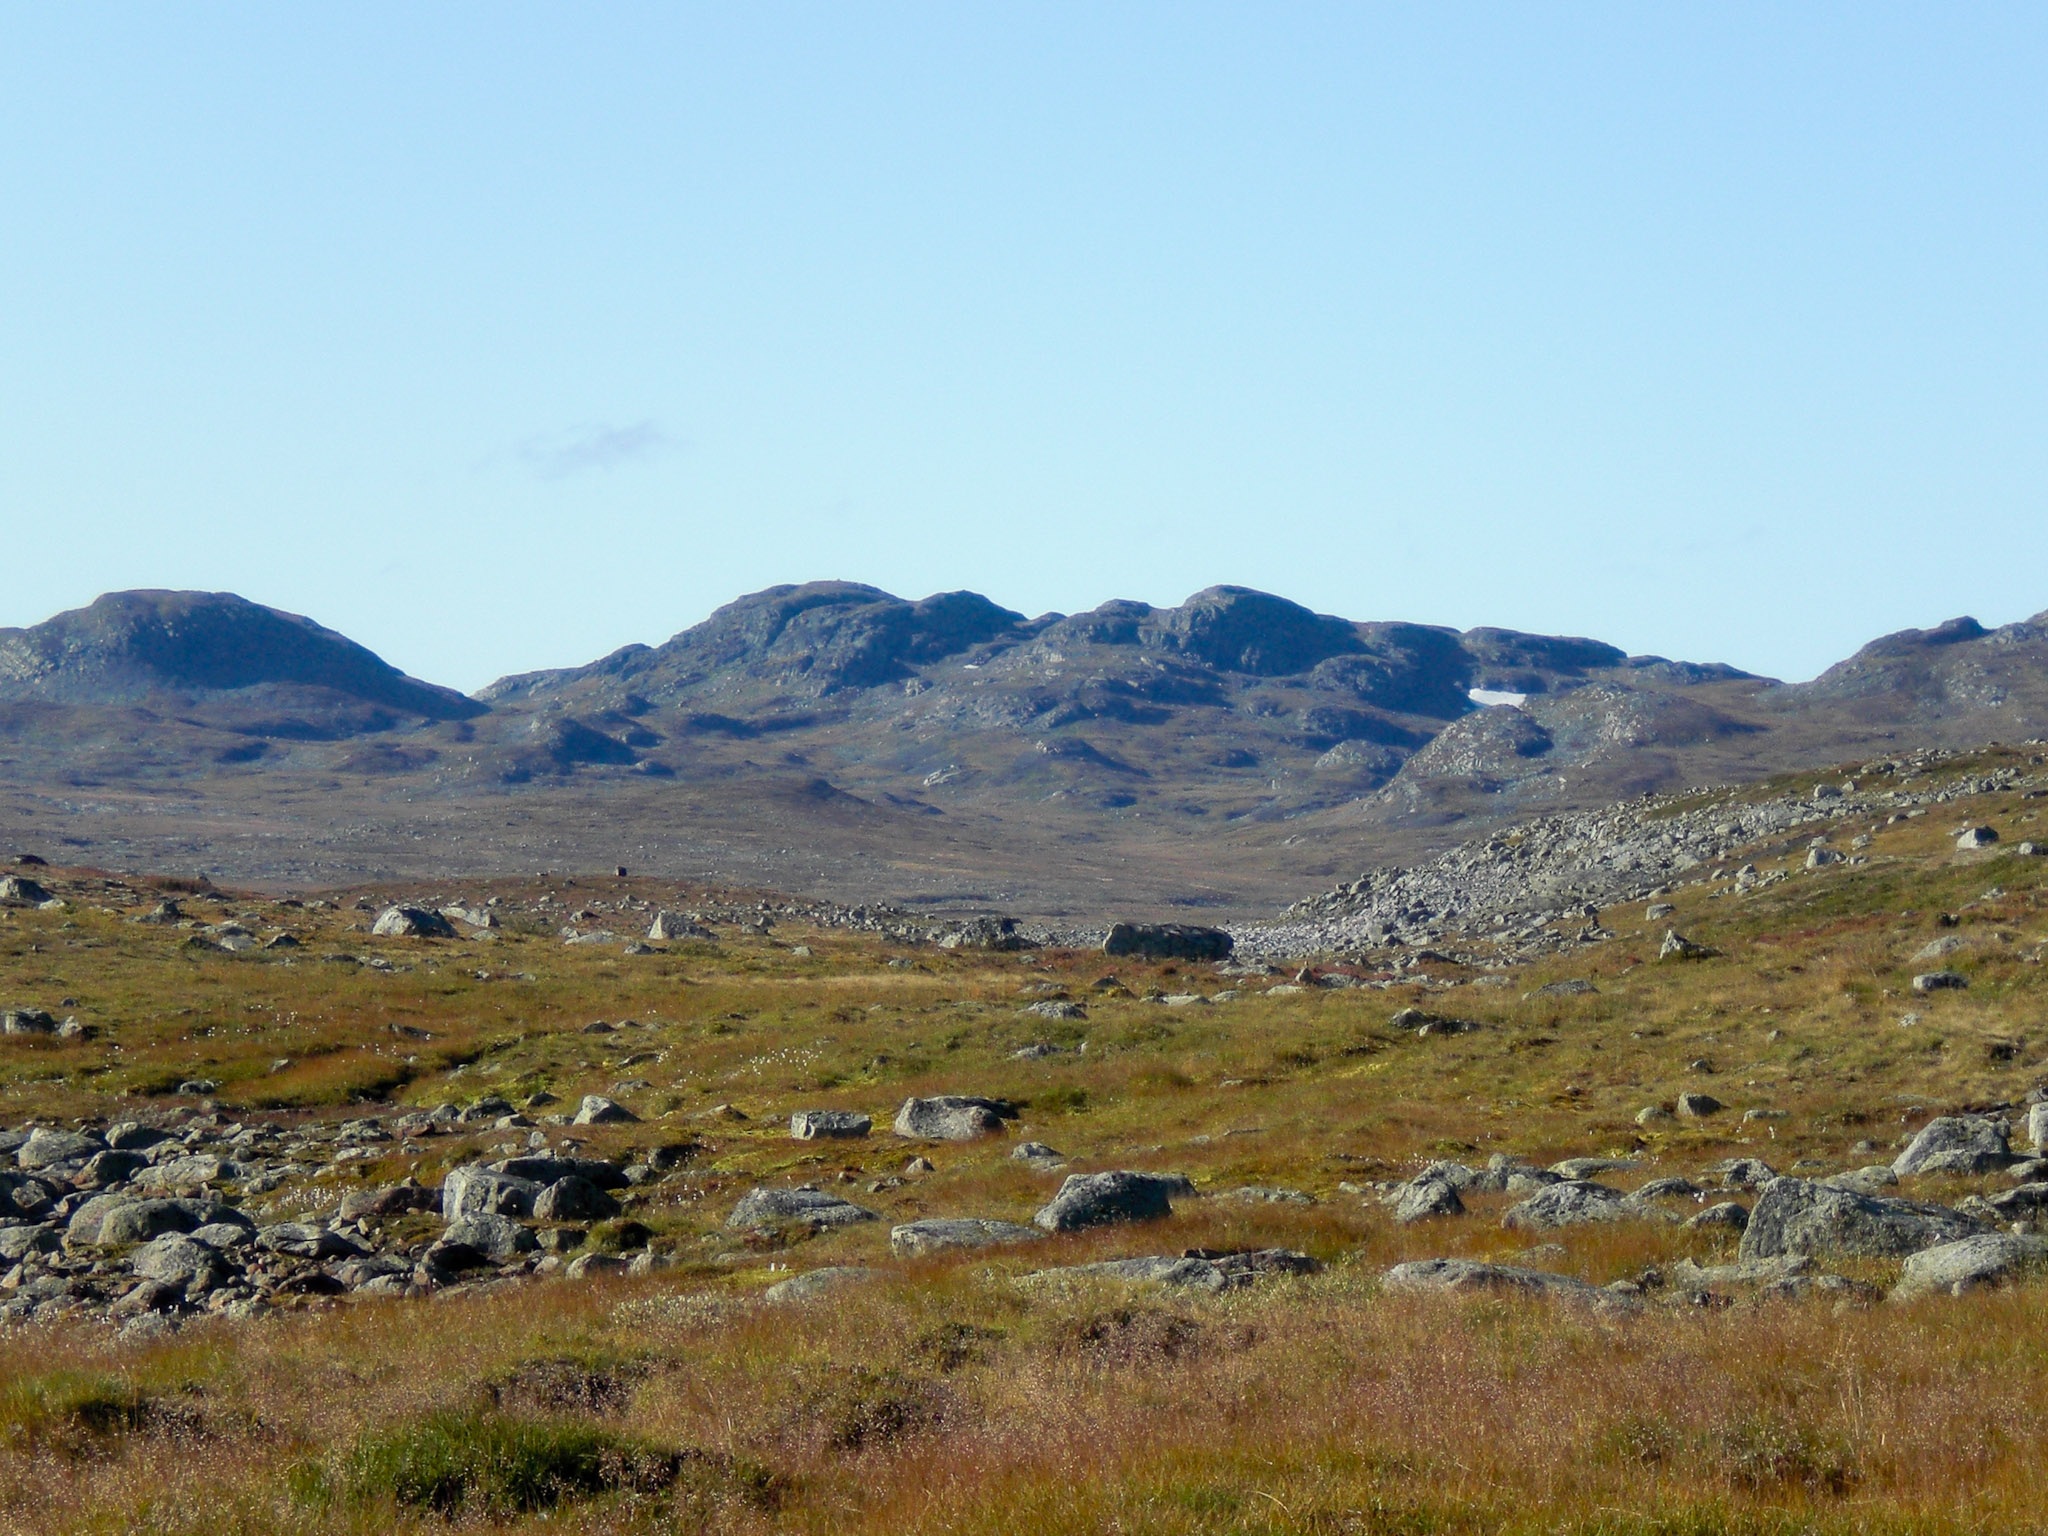
landscape, nature, wilderness, walking, mountain, meadow, prairie, hill, adventure, valley, mountain range, highland, ridge, plain, stones, geology, trekking, grassland, plateau, fell, loch, ecosystem, norway, scandinavia, tundra, wasteland, steppe, rural area, landform, natural environment, geographical feature, mountainous landforms, hardangervidda